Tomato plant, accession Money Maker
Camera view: bottom (45 deg); turntable rotation: 210 degrees
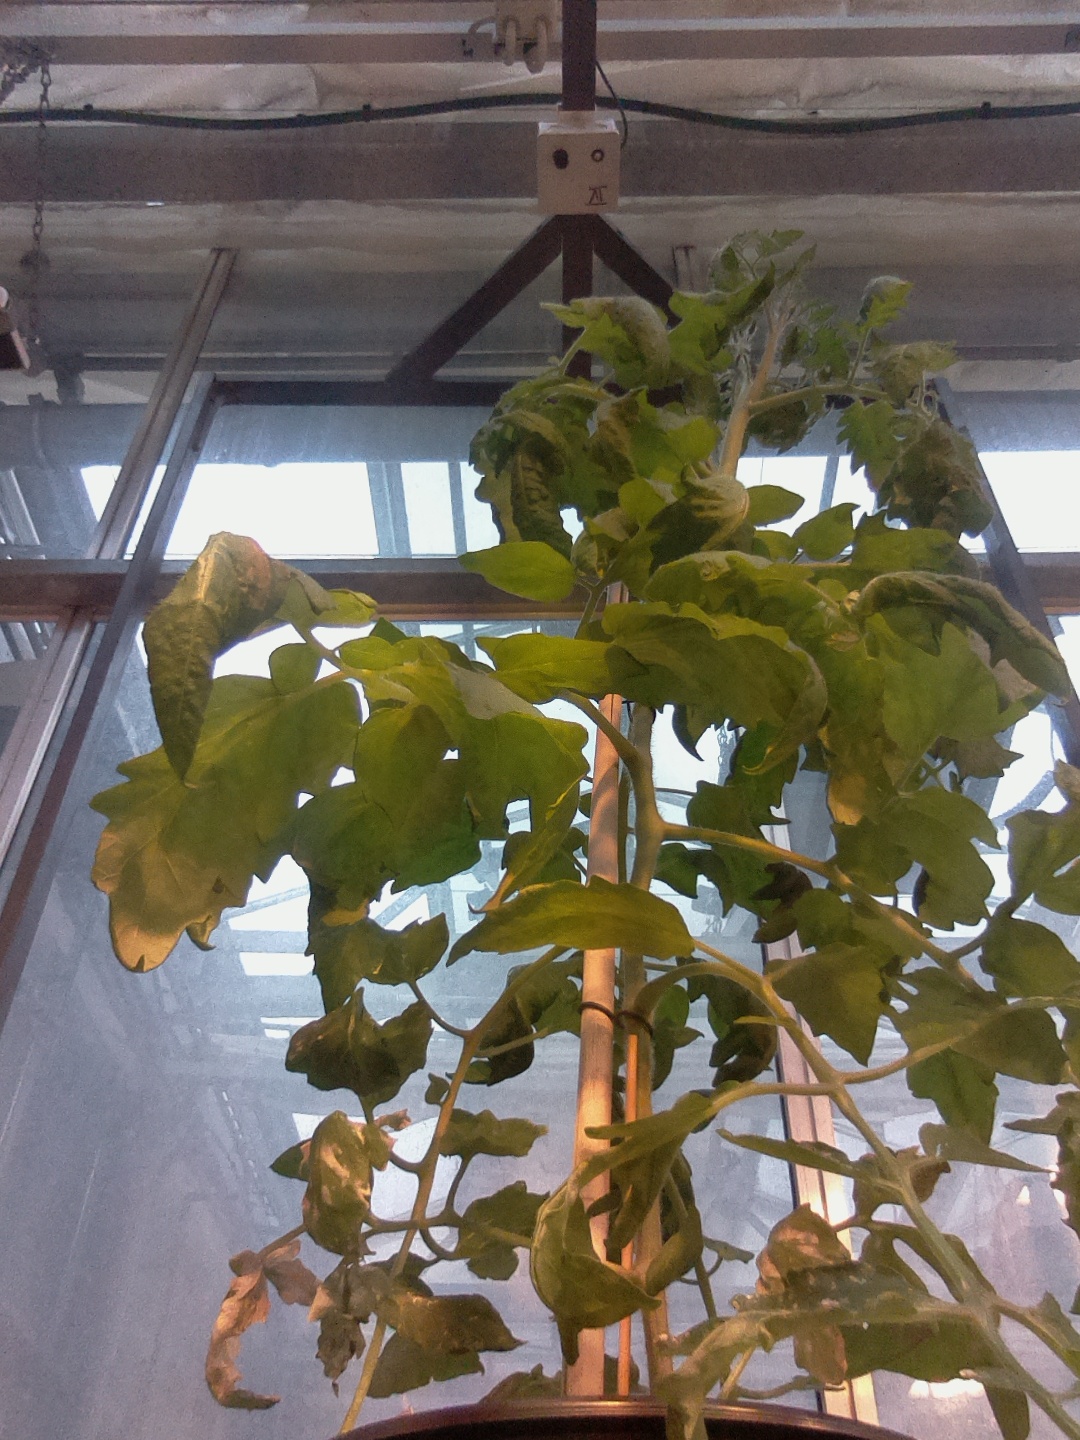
BBCH growth stage 64: 40%-50% of flowers open